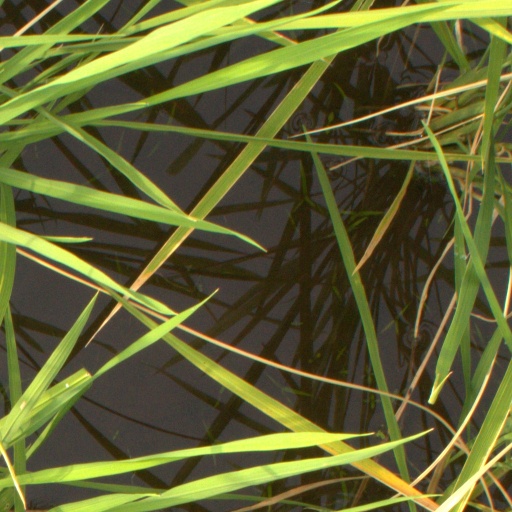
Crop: rice